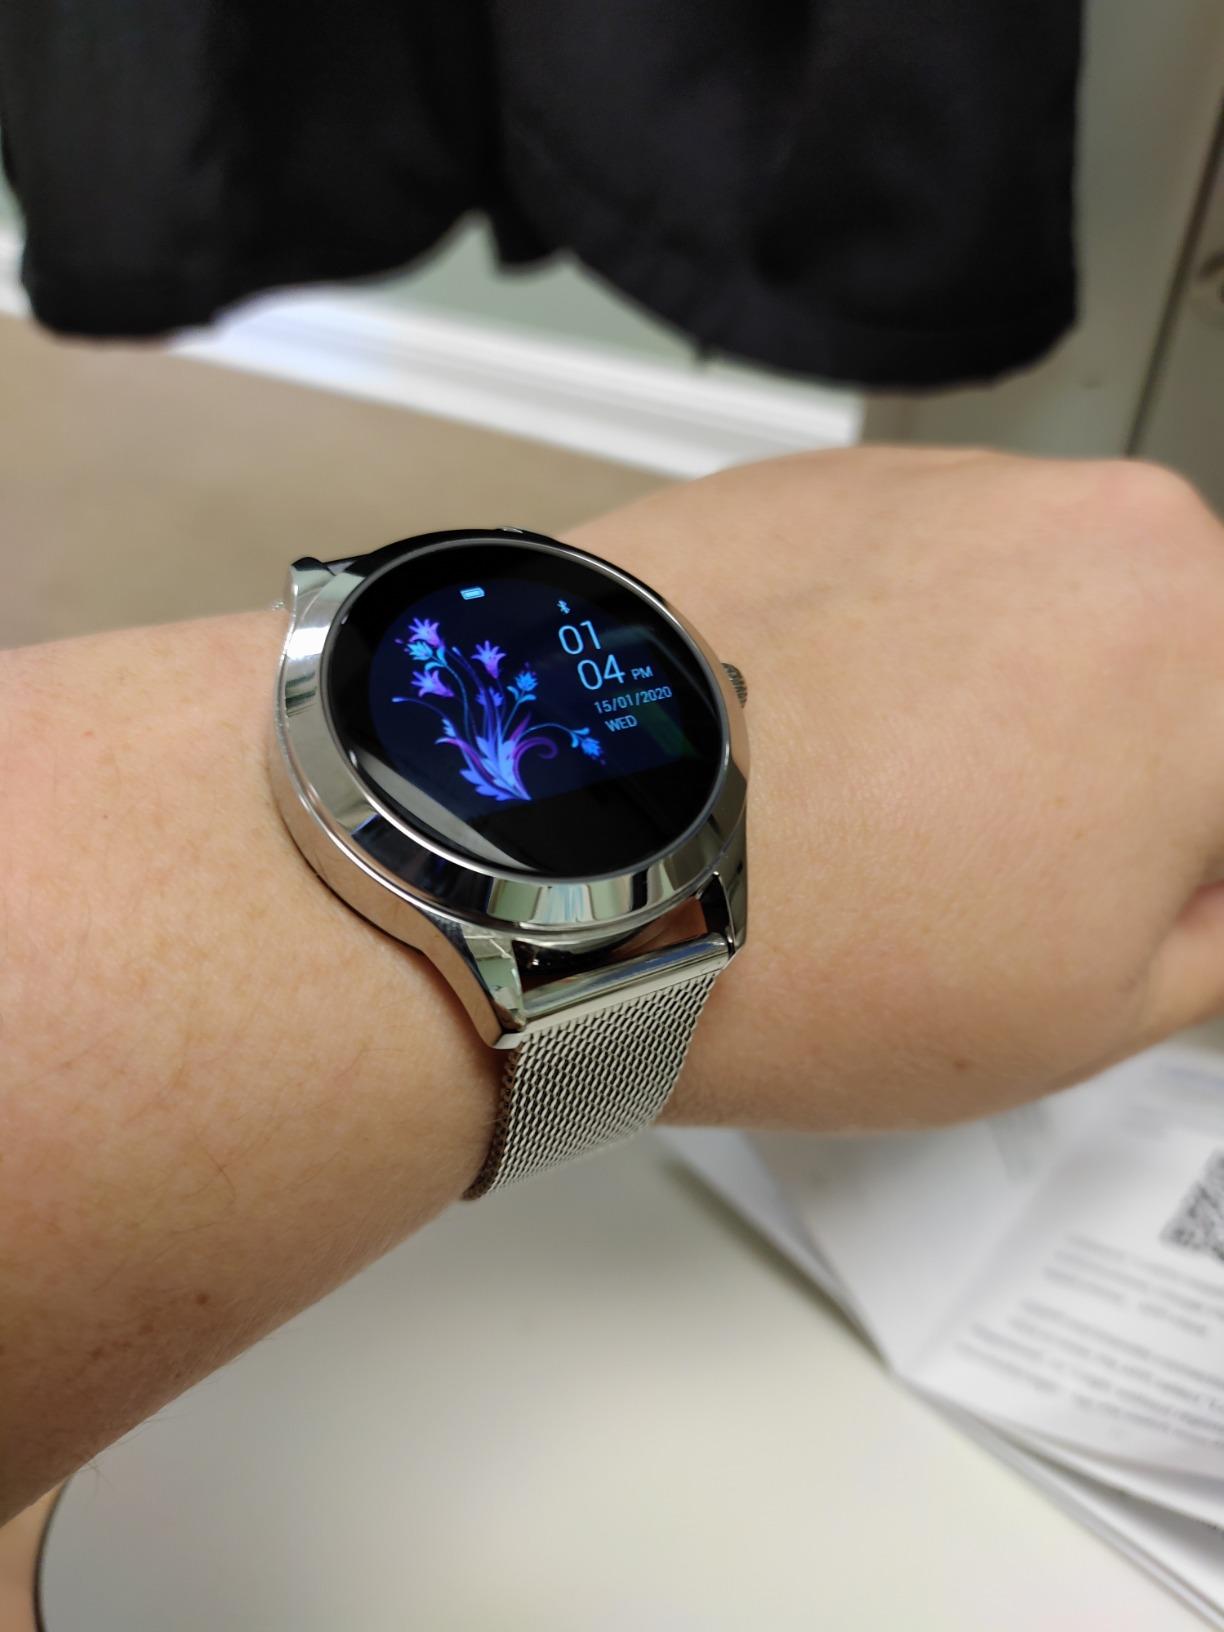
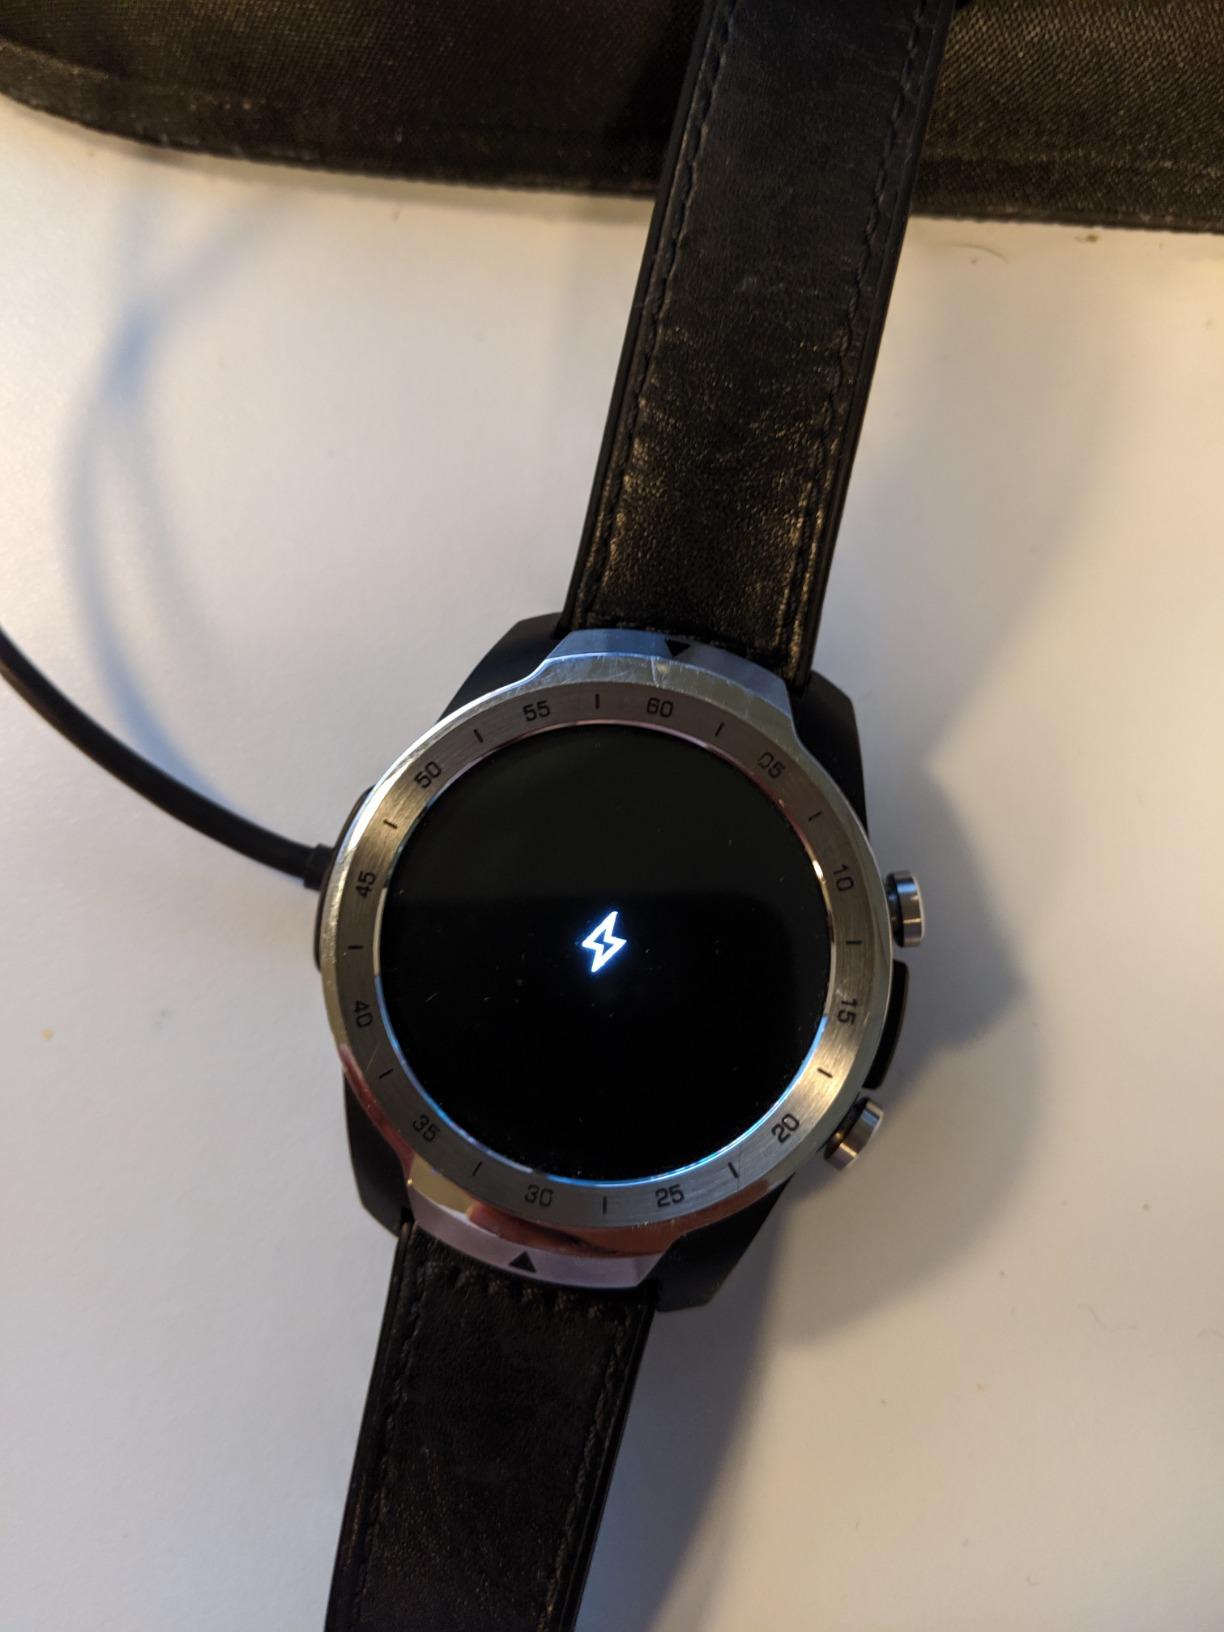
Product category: smartwatch
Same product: no